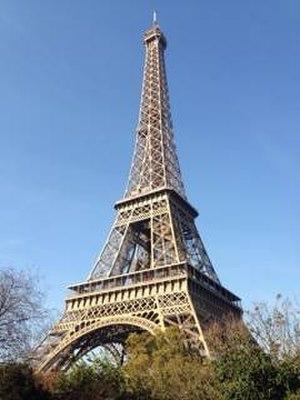
Tour Eiffel, octobre 2017.
Bécassine ! est une comédie française réalisée par Bruno Podalydès, adaptée de la célèbre bande-dessinée de Joseph Pinchon, et sortie en 2018.
La tour Eiffel est une tour de fer puddlé de 324 mètres de hauteur située à Paris, à l’extrémité nord-ouest du parc du Champ-de-Mars en bordure de la Seine dans le 7ᵉ arrondissement. Son adresse officielle est 5, avenue Anatole-France.